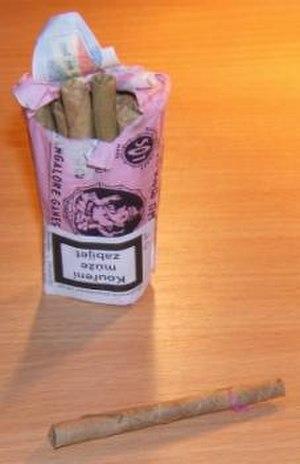
La bidî est un type de cigarettes indiennes en forme de cône, constituée d'une enveloppe de tendu ou kendu couleur sépia contenant des brins de tabac hachés, séchés et non traités. Elles ont l'autre particularité d'être maintenues par un fil de coton dont la couleur varie en fonction de la marque mais également en fonction de la saveur de la bidî. Ainsi, les bidies maintenues par un fil noir/bleu-marine sont généralement plus fortes que celles maintenues par un fil rose, plus répandues.